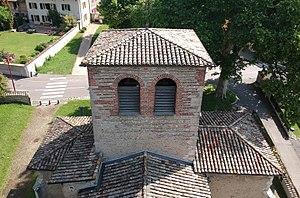
église Saint-Maurice-de-Saint-Maurice-de-Beynost.
Saint-Maurice-de-Beynost est une commune française, située dans le département de l'Ain en région Auvergne-Rhône-Alpes, à environ 14 km de Lyon dont elle fait partie de l'unité urbaine. Elle appartient également à la région naturelle de la Côtière.
L'église Saint-Maurice de Saint-Maurice-de-Beynost est une église romane située à Saint-Maurice-de-Beynost dans le département de l'Ain. Elle a été régulièrement remaniée à partir du XVᵉ siècle jusqu'au XIXᵉ siècle. Elle appartient à la commune de Saint-Maurice-de-Beynost.